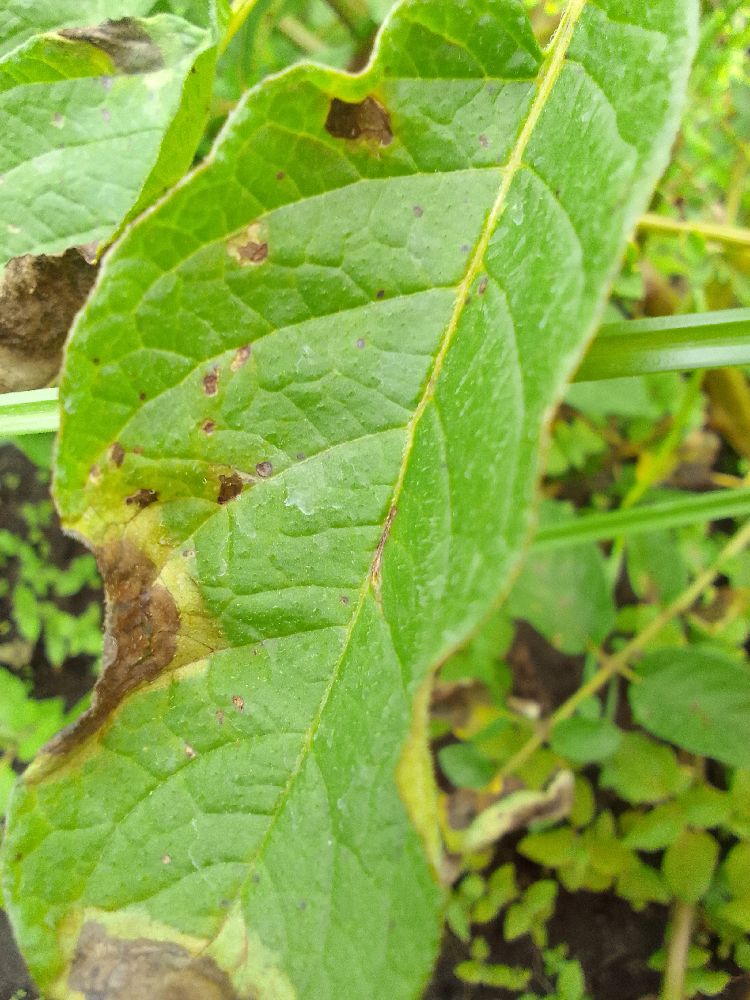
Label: Late blight